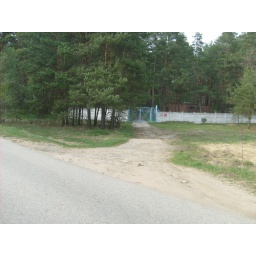
building in forest